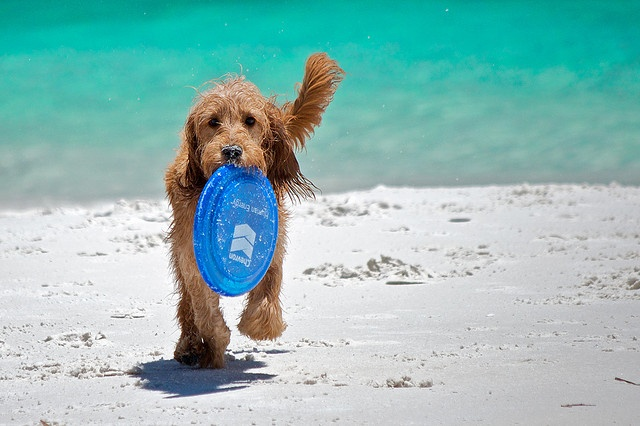
a brown dog at the some water with a blue frisbee
A dog on a beach carrying a blue Frisbee.
a dog running on sand with a frisbee in its mouth
A small brown dog returning a Frisbee by the ocean.
A dog returns a blue frisbee that was thrown on a beach